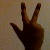
The image shows a hand gesture representing the number 3 in Indian Sign Language.